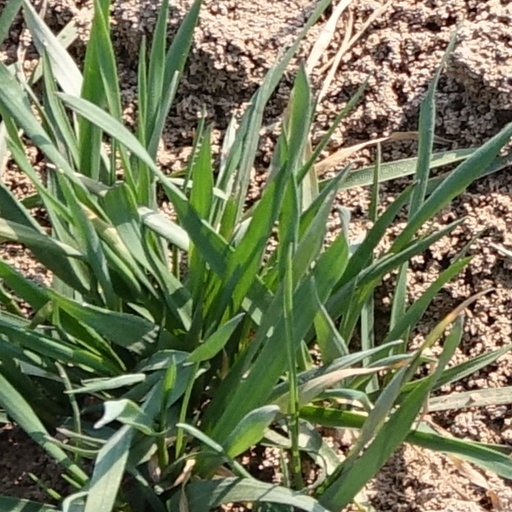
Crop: wheat